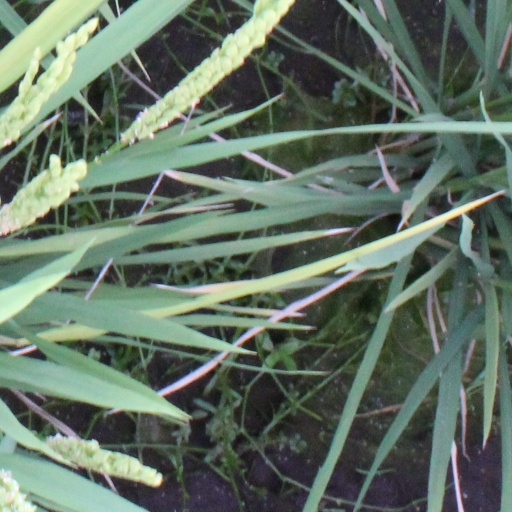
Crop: rice